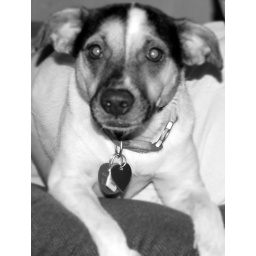
Jubal in black and white